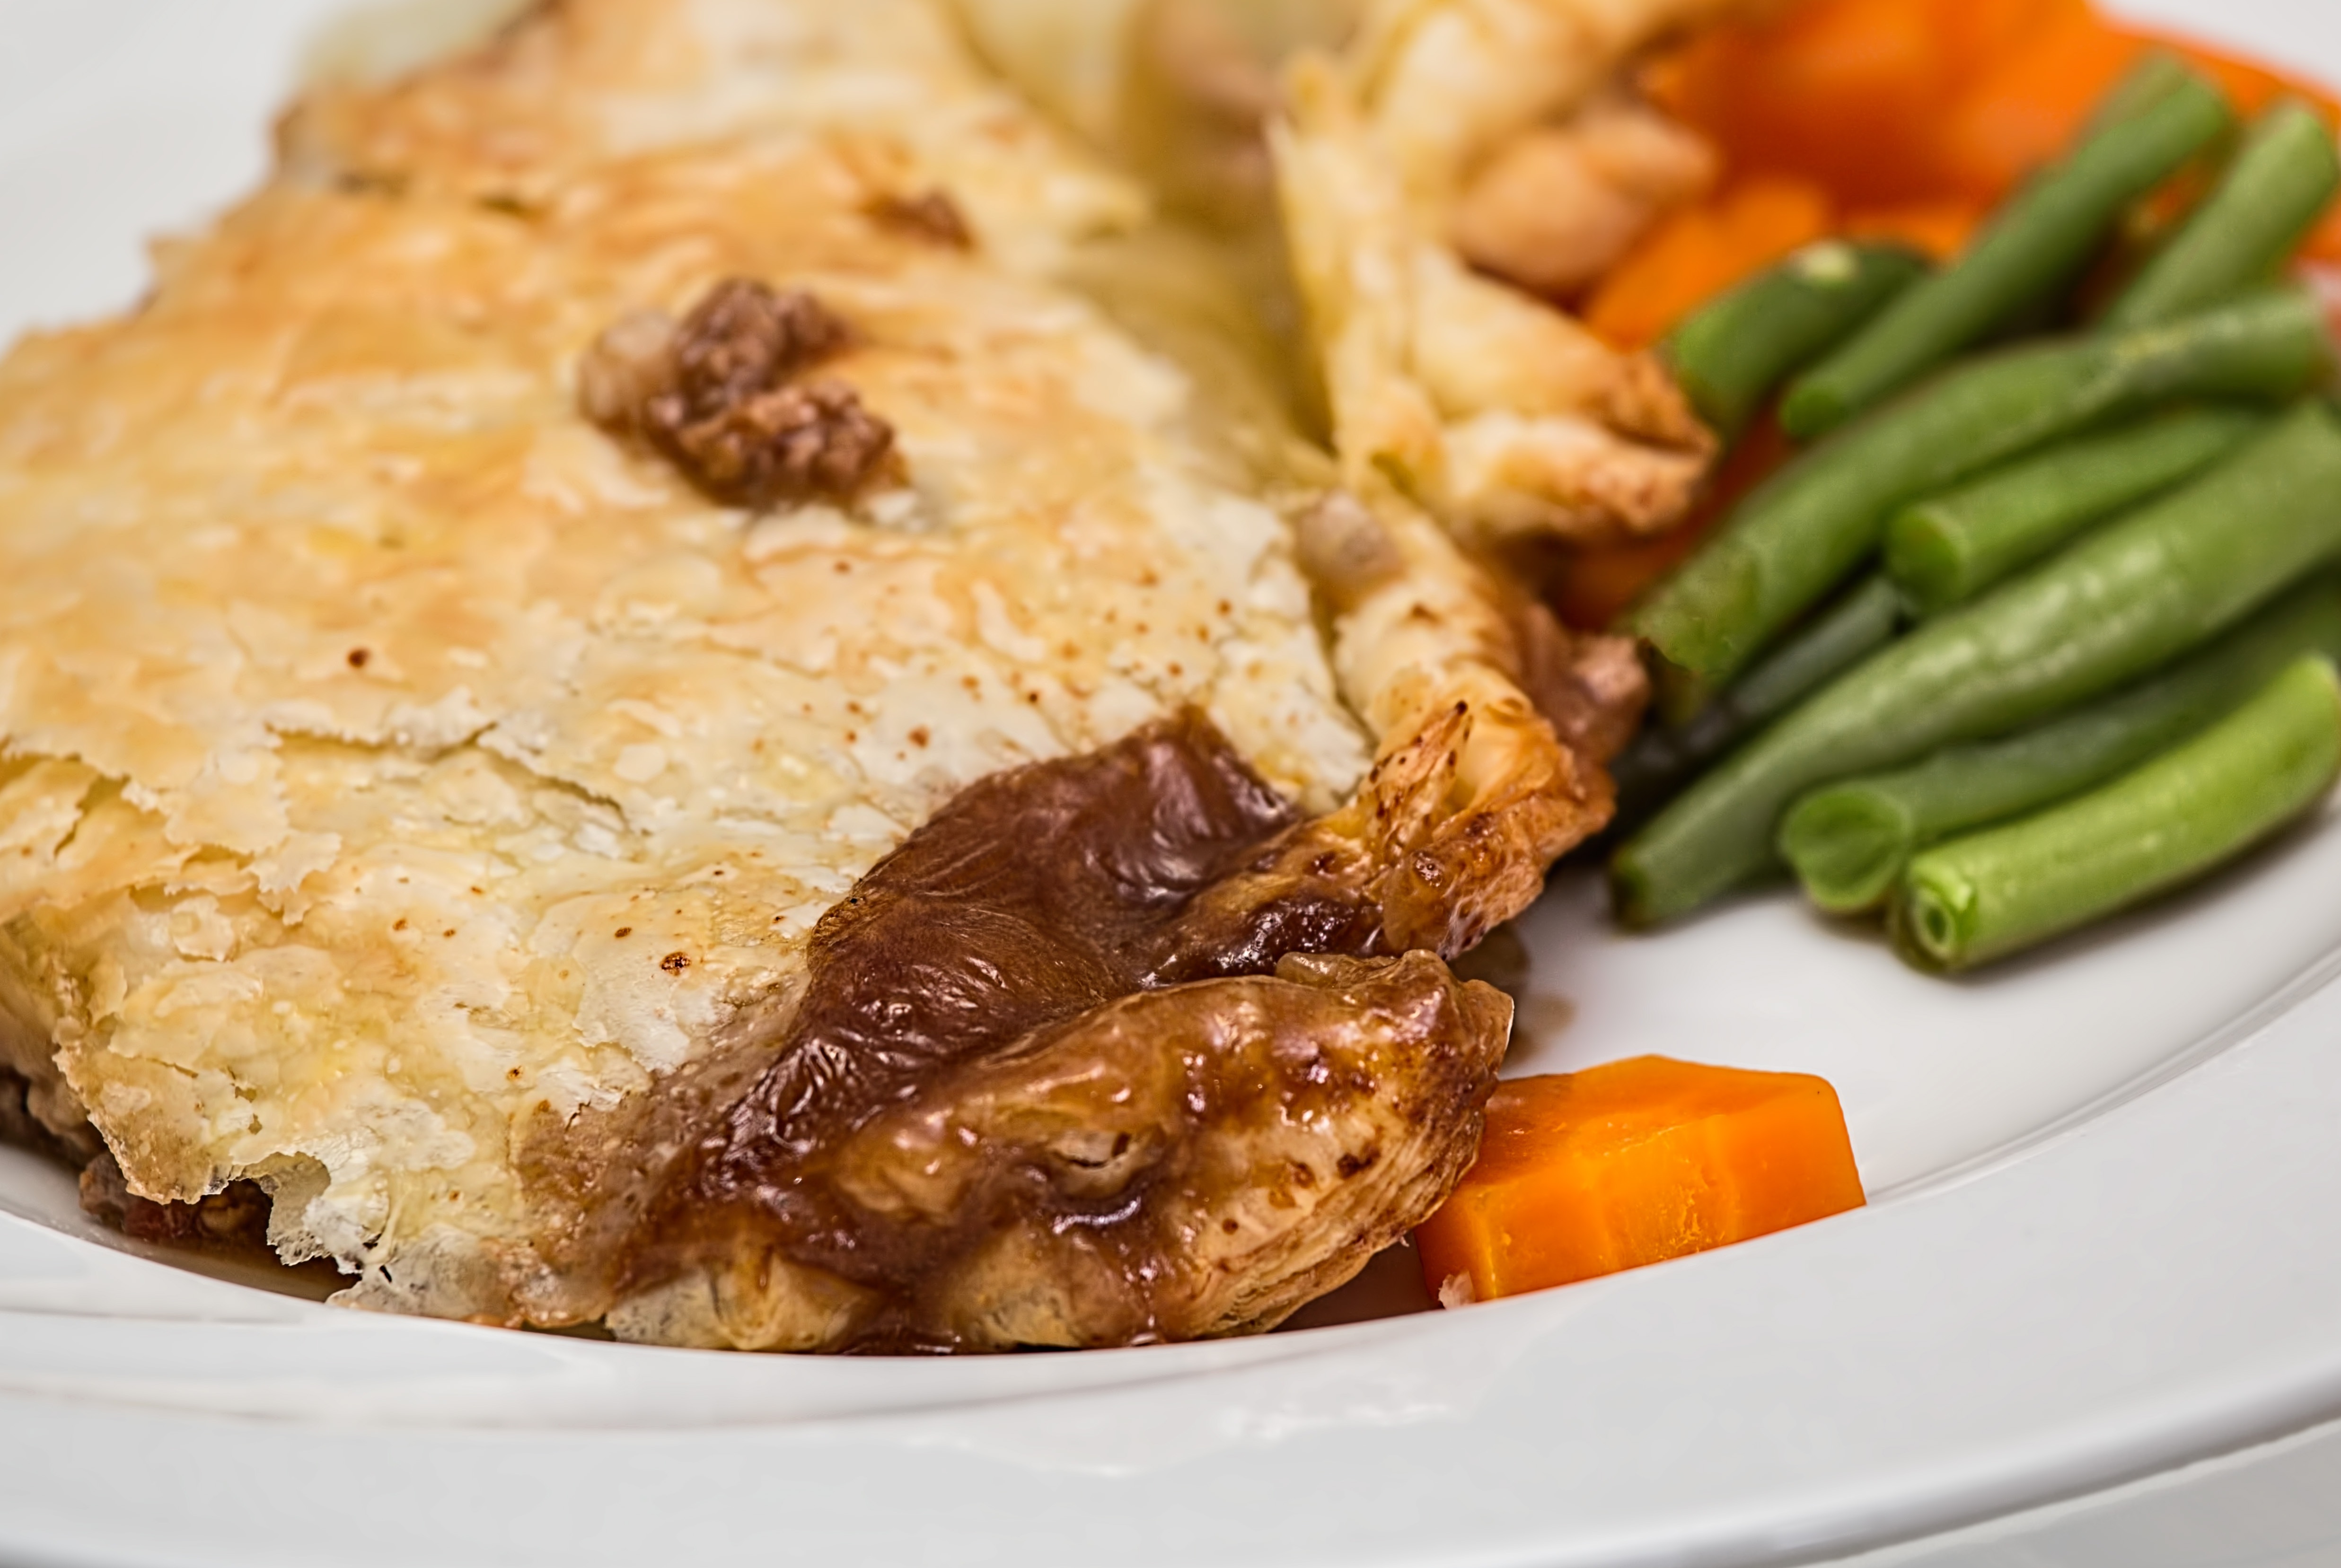
dish, meal, food, golden, cooking, produce, vegetable, brown, meat, cuisine, beef, homemade, pie, stew, baked, crust, cooked, dinner, hot, puff pastry, fried food, meat pie, warm meal